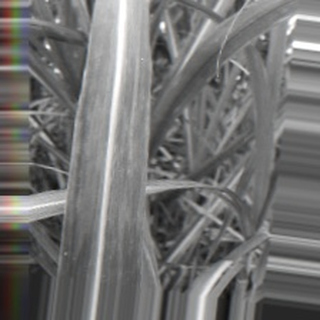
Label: sugarcane_bacterial_blight